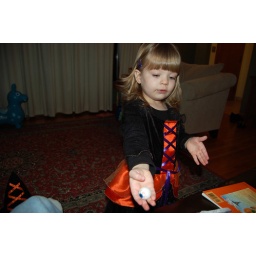
An eye ball she got in a goodie bag. It's already lost somewhere in our house - I blame Lucy.